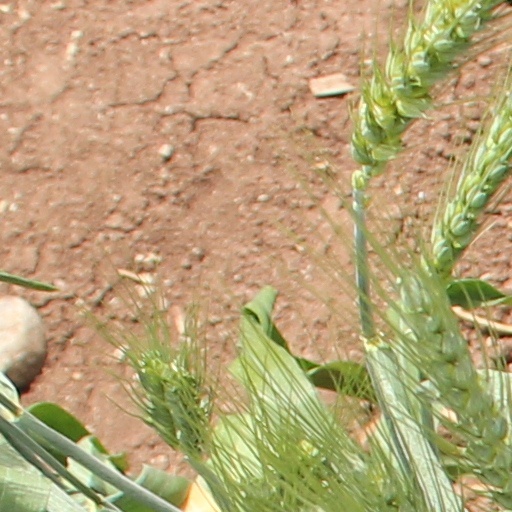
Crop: wheat